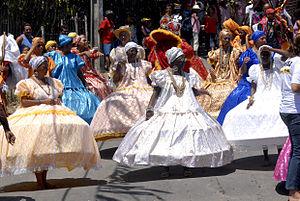
Le terme Afro-Brésiliens désigne les habitants noirs du Brésil, lesquels sont généralement des descendants d’esclaves originaires d’Afrique. Ce terme n’est pas d’un usage très répandu au Brésil même, où constructions et classifications sociales reposent sur l’apparence plutôt que sur l’ascendance réelle ; les personnes présentant des traits africains visibles, en particulier une peau sombre, sont généralement nommés negros ou, moins communément, pretos. Les membres d’un autre groupe de population, les pardos, sont susceptibles également de posséder une ascendance africaine, à des degrés divers. En fonction des circonstances, ceux dont les traits africains sont plus patents seront souvent catalogués par les autres comme negros, et par conséquent tendront à s’identifier eux-mêmes comme tels, au contraire de ceux chez qui ces traits sont plus discrets. Il importe de noter du reste que les termes pardo et preto sont peu usités en dehors du domaine des recensements statistiques, et que la société brésilienne dispose d’une panoplie de mots pour caractériser les personnes d’origine raciale mixte.